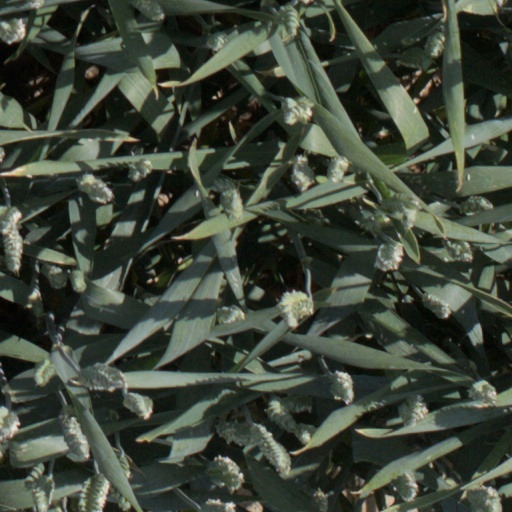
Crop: wheat